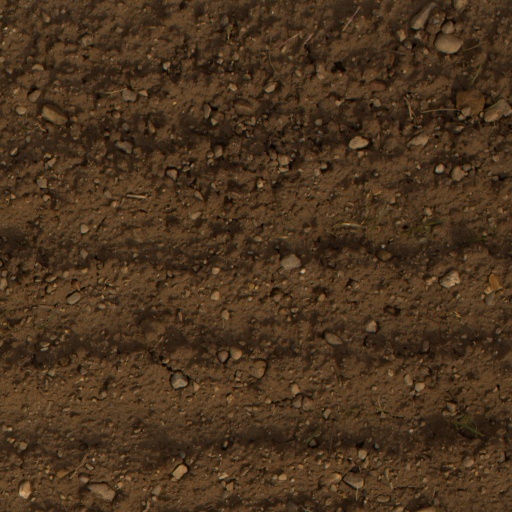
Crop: wheat